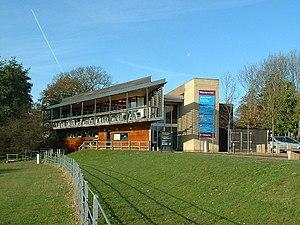
Cette liste des musées du West Yorkshire, Angleterre contient des musées qui sont définis dans ce contexte comme des institutions qui recueillent et soignent des objets d'intérêt culturel, artistique, scientifique ou historique. leurs collections ou expositions connexes disponibles pour la consultation publique. Sont également inclus les galeries d'art à but non lucratif et les galeries d'art universitaires. Les musées virtuels ne sont pas inclus.